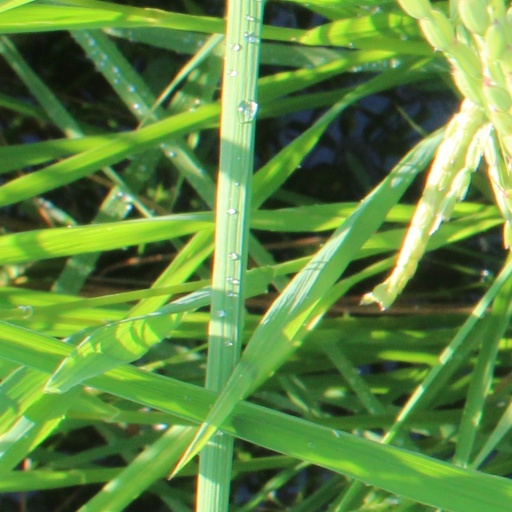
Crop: rice